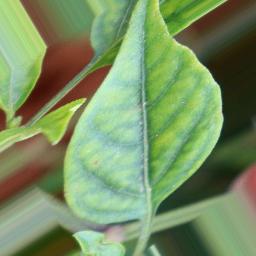
Label: nutritional